Corrina, Corrina (film)

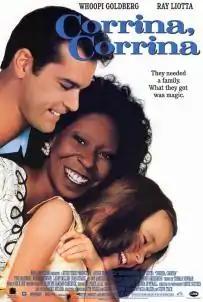
Theatrical release poster

Corrina, Corrina is a 1994 American comedy-drama film set in the Los Angeles suburbs of the 1950s about a widower (Ray Liotta) who hires a housekeeper/nanny (Whoopi Goldberg) to care for his daughter (Tina Majorino). It was written and directed by Jessie Nelson, in her feature film directing debut. It was the final film in which Don Ameche starred; he died shortly after filming was completed.